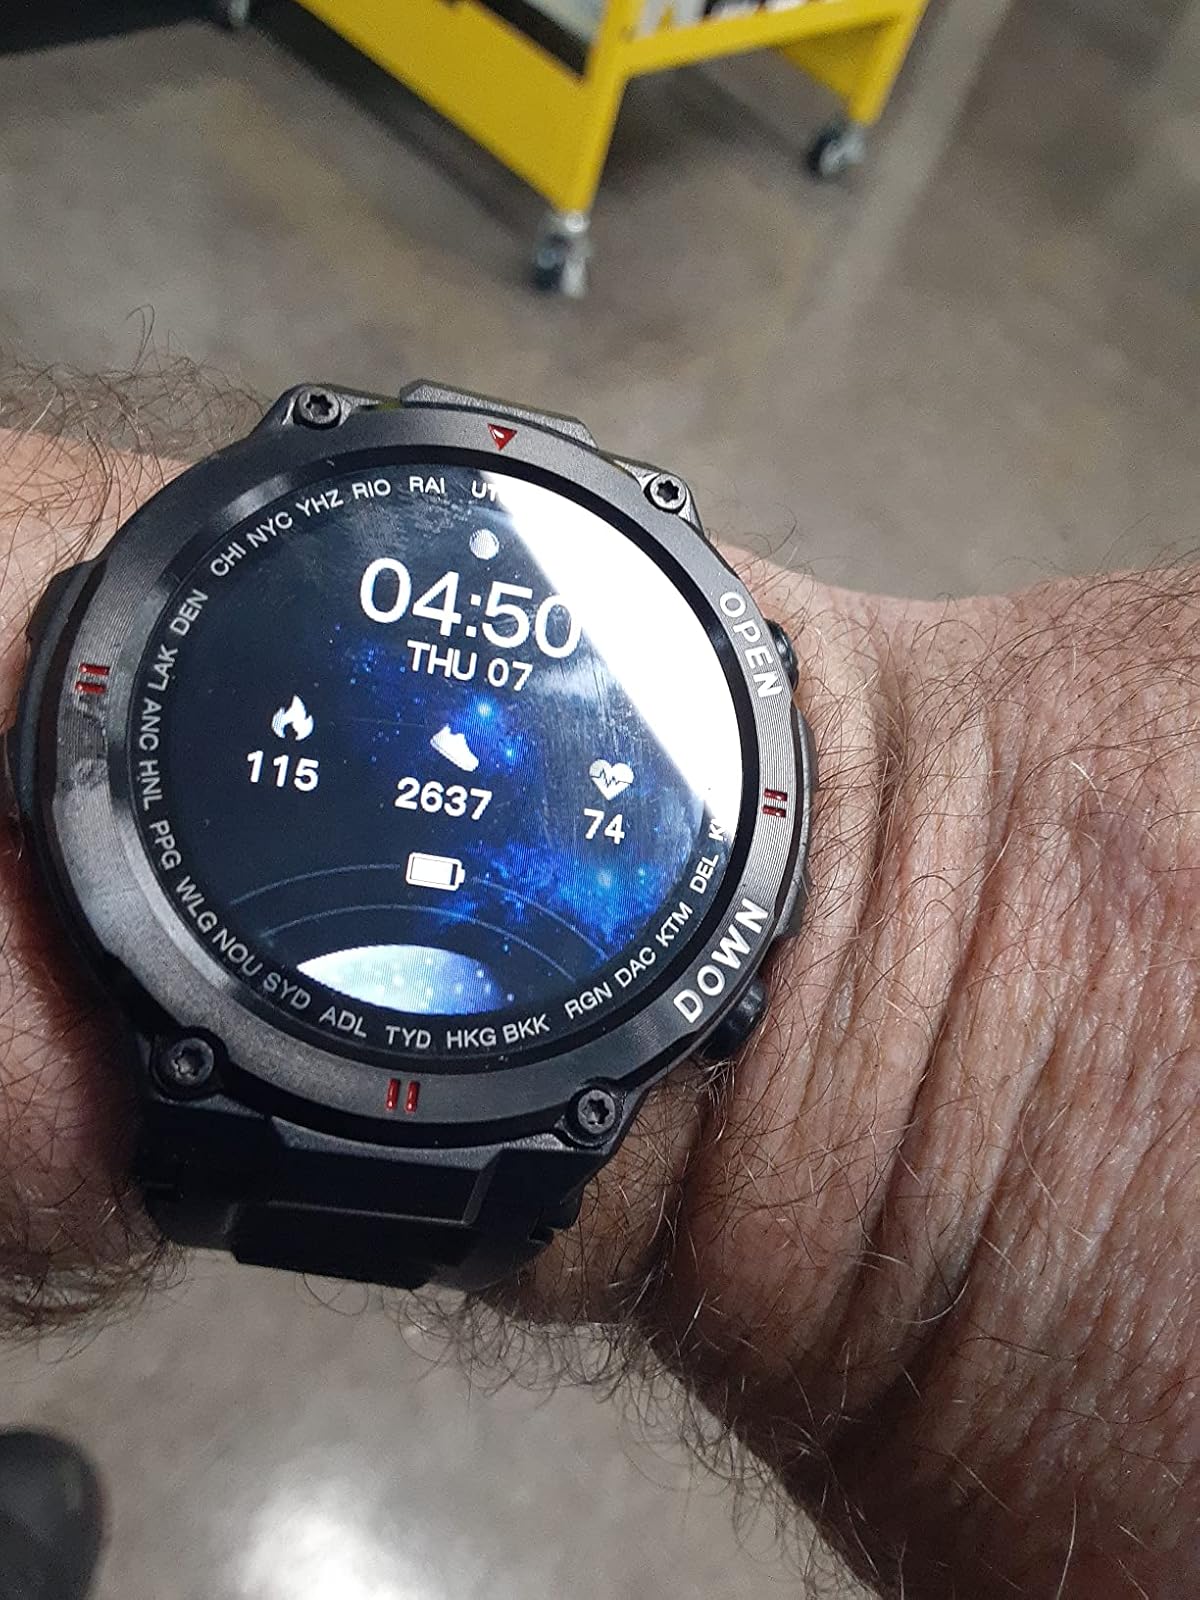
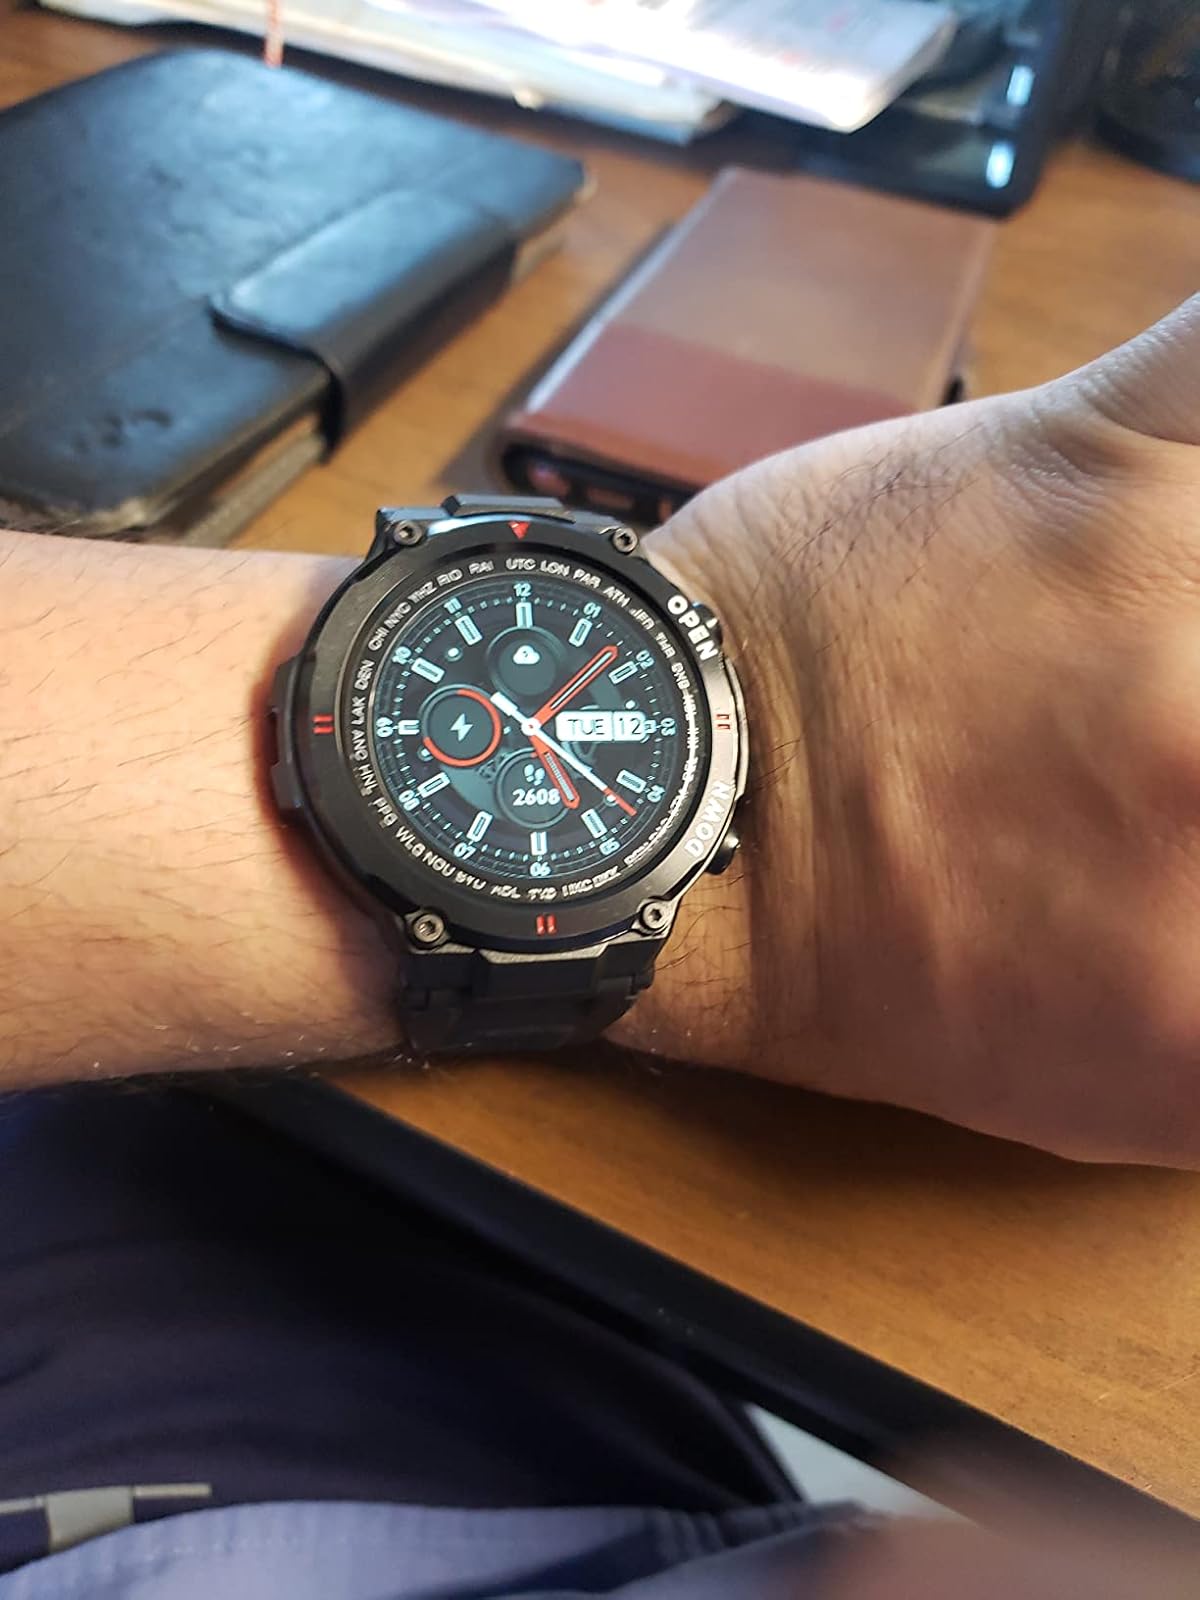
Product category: smartwatch
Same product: yes